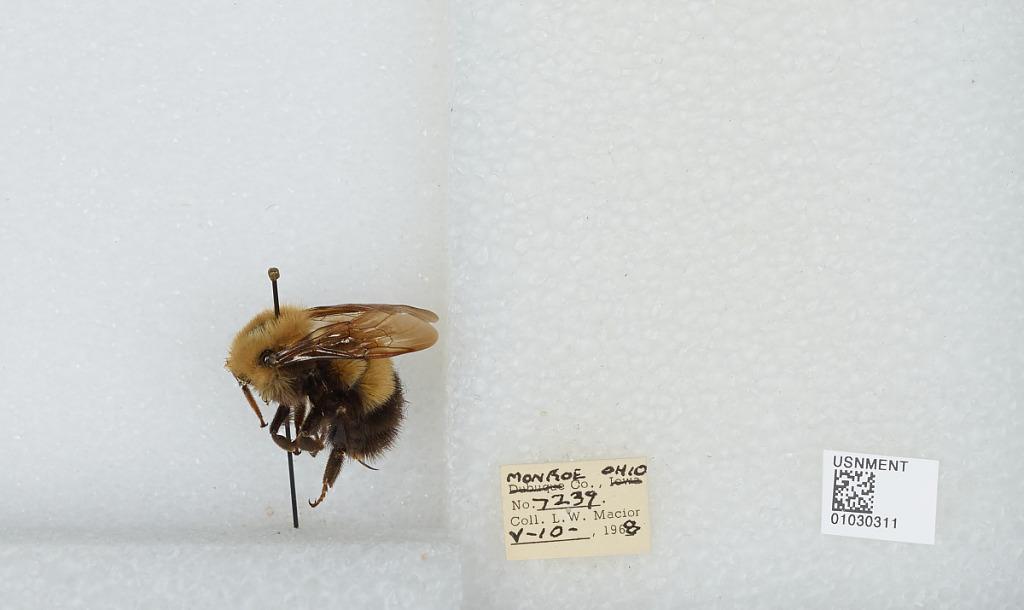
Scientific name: Bombus (Pyrobombus) perplexus Cresson
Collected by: L. Macior
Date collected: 1968-5-10
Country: United States
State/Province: Ohio
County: Monroe
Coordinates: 39.73, -81.08